Sydvaranger

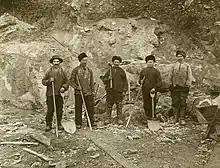
Workers in 1907

By 1905 then Anker had negotiated an investment agreement with Nils Persson of Sweden, who took over Anker's rights immediately after Anker had signed the contract. The company was established on 12 January 1906 with A. P. Pehrson appointed the company's first managing director. The share capital was set to 5 million Norwegian krone (NOK) and the majority shareholder was Metallurgiska. The first task was to mine a trial , which were shipped to Luleå for analysis. Inge Thoresen Wiull was hired as chief engineer in September 1906. He initially started working on housing in Kirkenes, which by 1908 had reached 31 houses for workers, each with four apartments, and six white-collar houses. From November 1906 Wiull was also responsible for constructing the railway and the port, based on his experience from managing the construction of the Valdres Line.